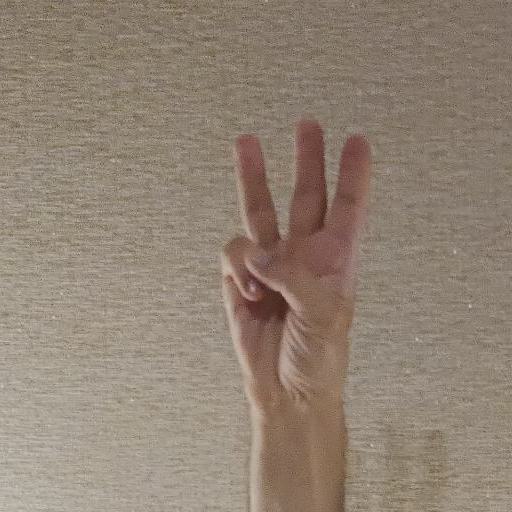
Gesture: three